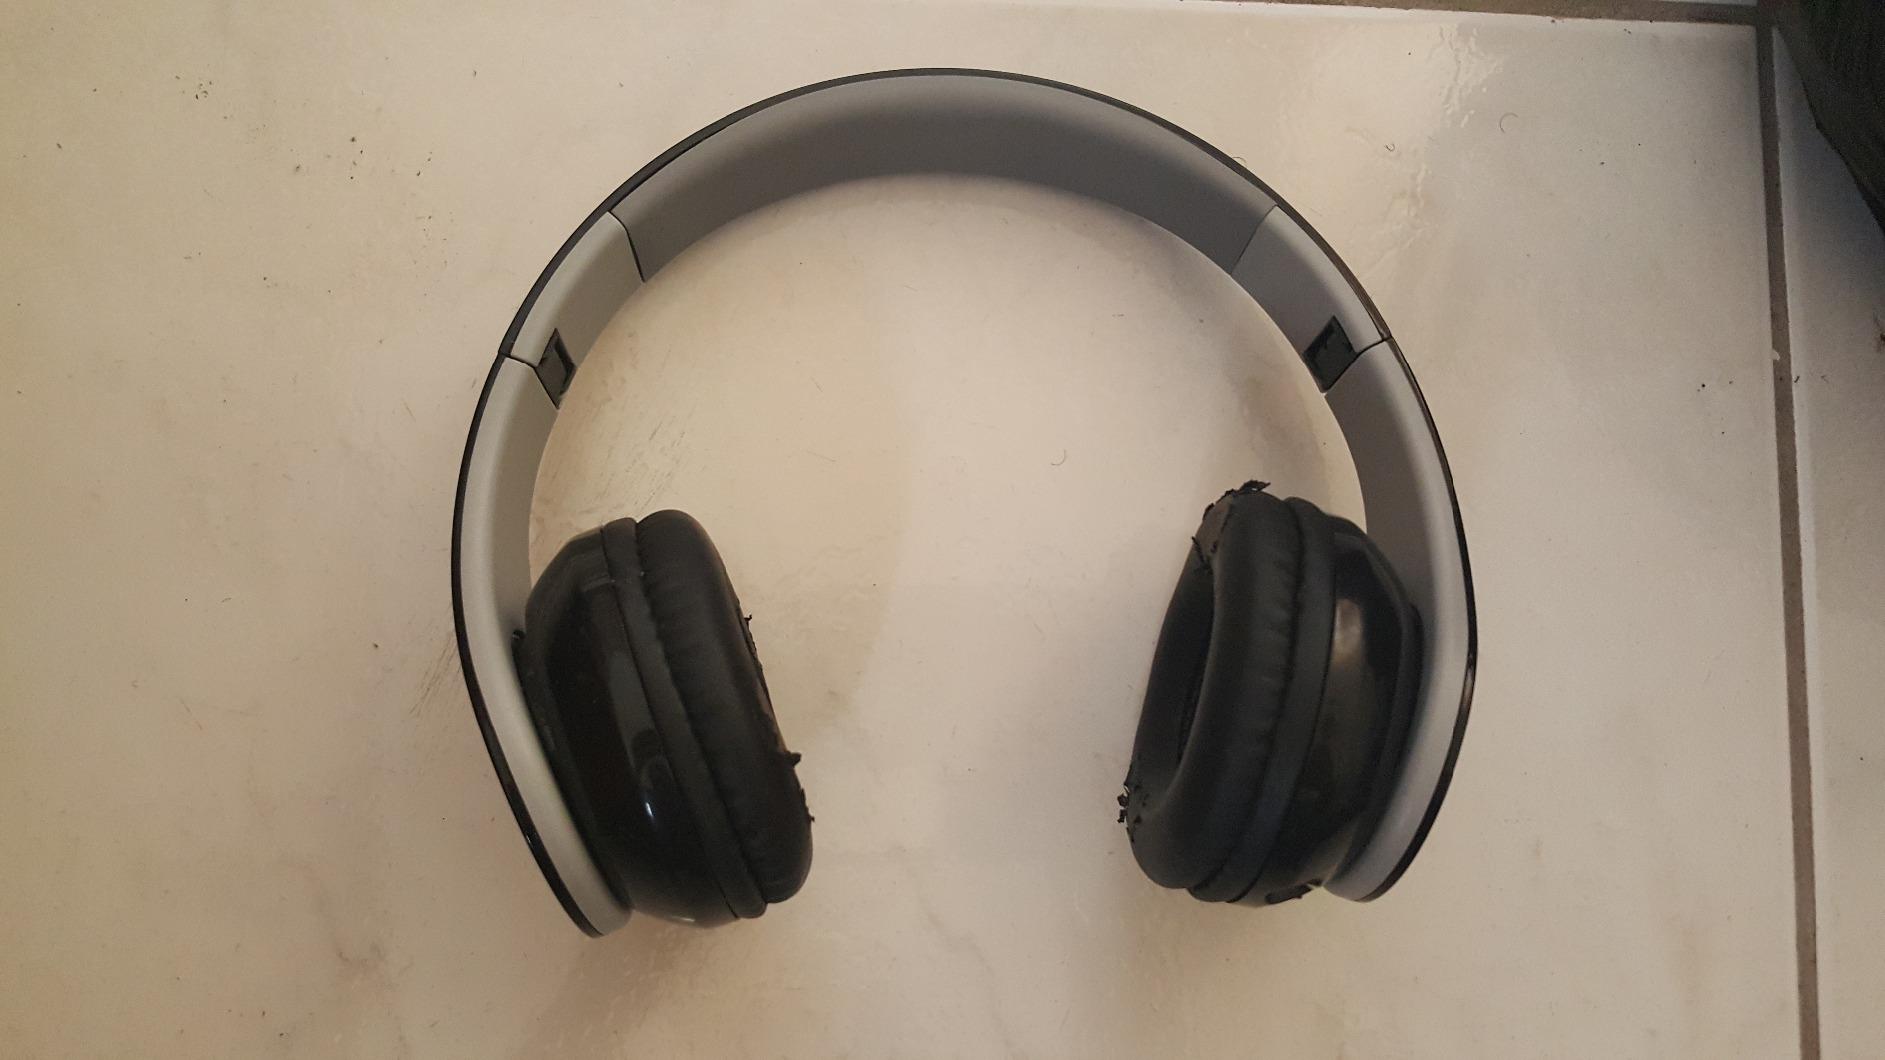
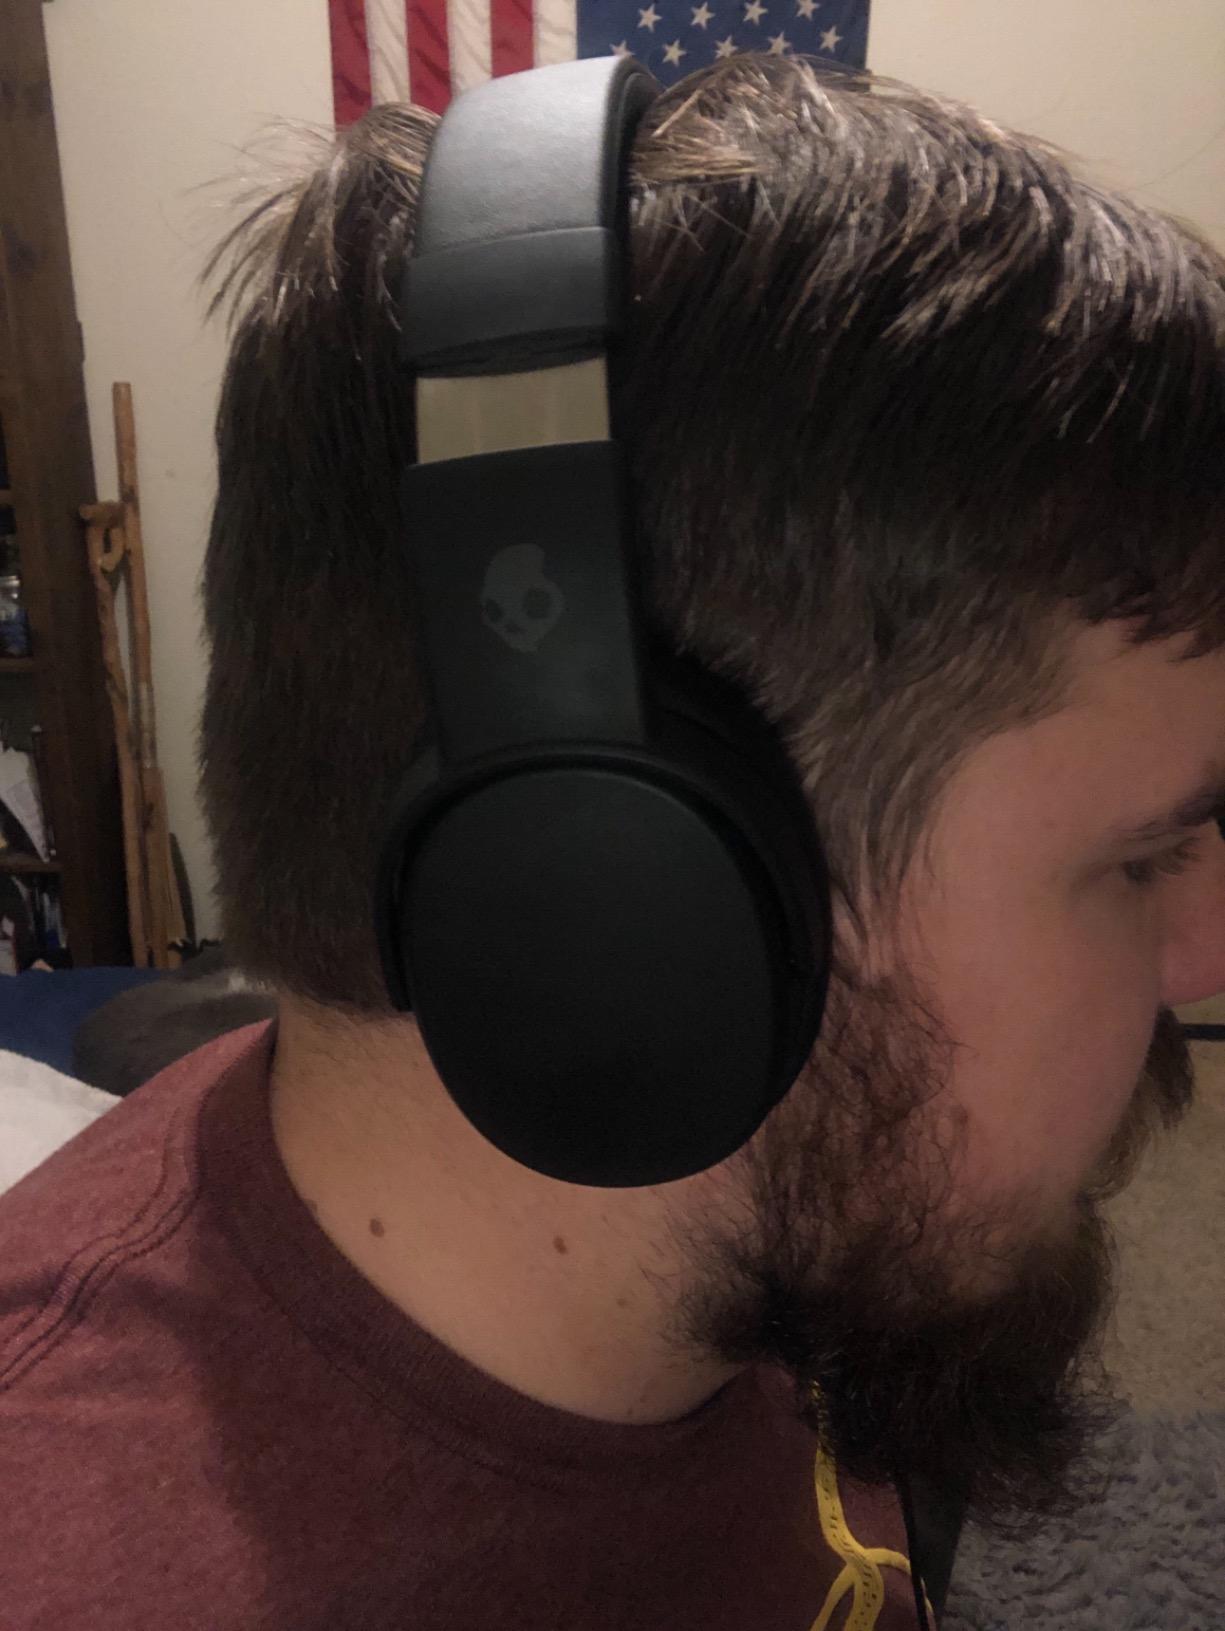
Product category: headphones
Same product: no